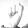
ASL letter: S